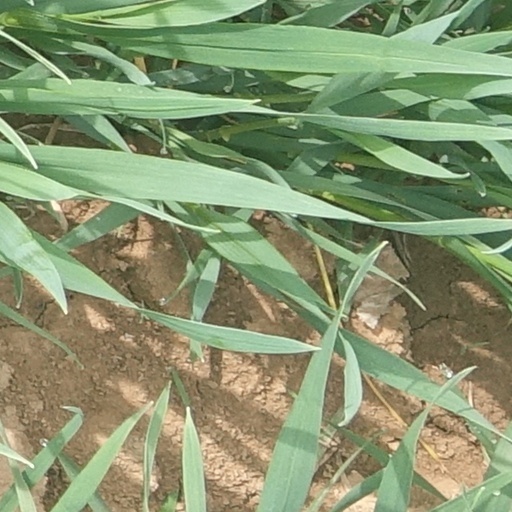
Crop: wheat